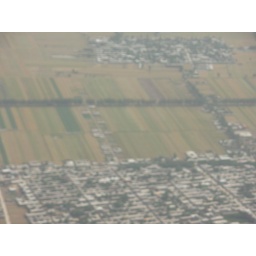
What it looks like on the ground near Shijiazhunag on a clear day.